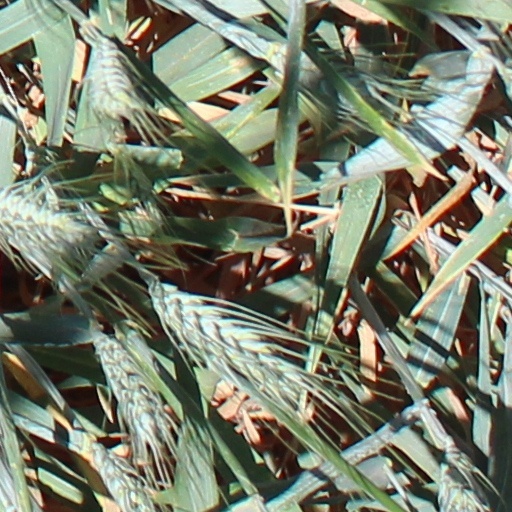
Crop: wheat